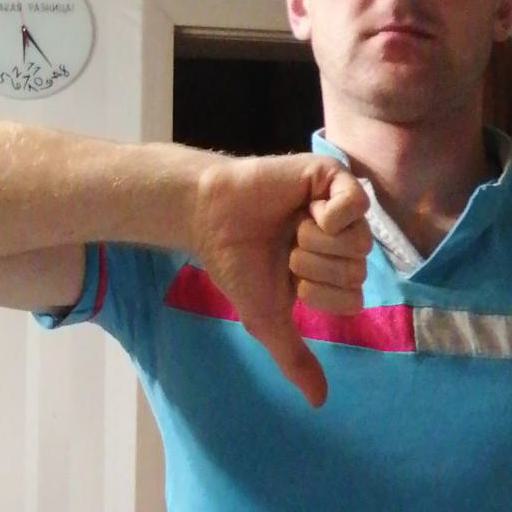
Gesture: dislike